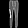
Label: Trouser